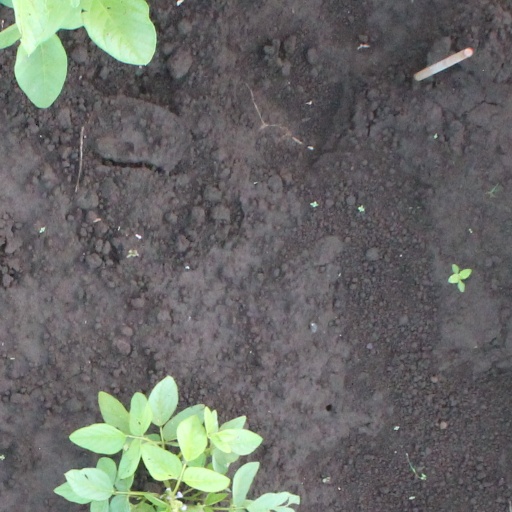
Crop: soybean